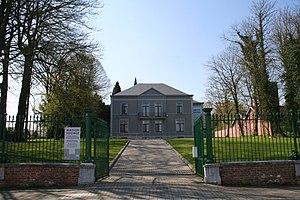
Houdeng-Aimeries (Belgique), maison du gérant (1844) du charnonage du «Bois-du-Luc» (1838-1853).
Bois-du-Luc est l'un des plus anciens charbonnages de Belgique se situant à Houdeng-Aimeries, actuelle commune de La Louvière, et dont l'activité a cessé en 1973. La cité ouvrière a été construite entre 1838 et 1853. Le site a fait l'objet d'une réhabilitation et d'une mise en valeur culturelle.